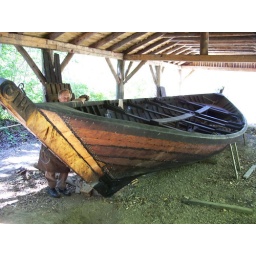
York Boat building on the river landing at Fort Edmonton Park in Edmonton, Alberta. July 2008.